Potter Fell

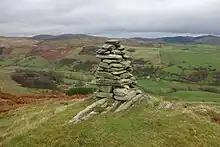
The cairn on the summit of Ulgraves

Potter Fell is made up of four separate peaks (as identified by Wainwright), two of which are unnamed. The first unnamed summit (395 m / 1,296 ft) lies between Potter Tarn and Brunt Knott. Further north from the first unnamed summit is Brunt Knott (427 m / 1,401 ft), marked by a stone triangulation station at its highest point. Between these first two summits is a small pool of water with a wall running through it, which Wainwright named ""wall through a pool"". East of these two summits is another unnamed one (390 m / 1,280 ft). Further east is the fourth summit, Ulgraves (332 m / 1,089 ft); like Brunt Knott, the highest point is marked by a trig point. The summit of Ulgraves looks over the Longsleddale valley.